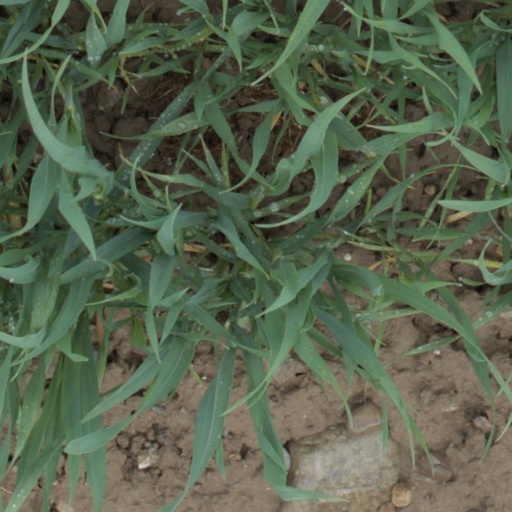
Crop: wheat